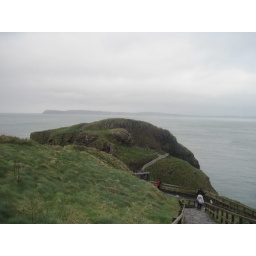
Tuesday, April 5 in Northern Ireland. County Antrim, Bushmill's Distillery, the Giant's Causeway and the coast of Northern Ireland by bus